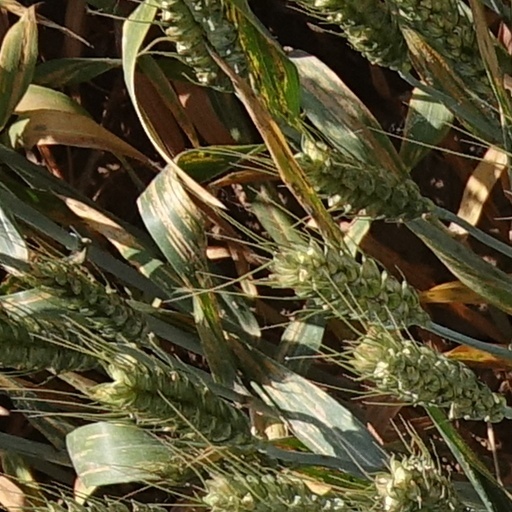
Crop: wheat